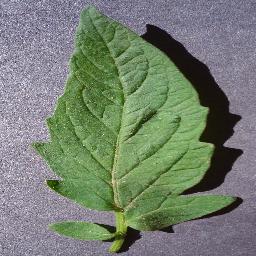
Label: Tomato___healthy